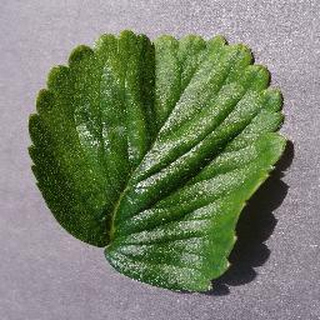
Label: healthy_strawberry